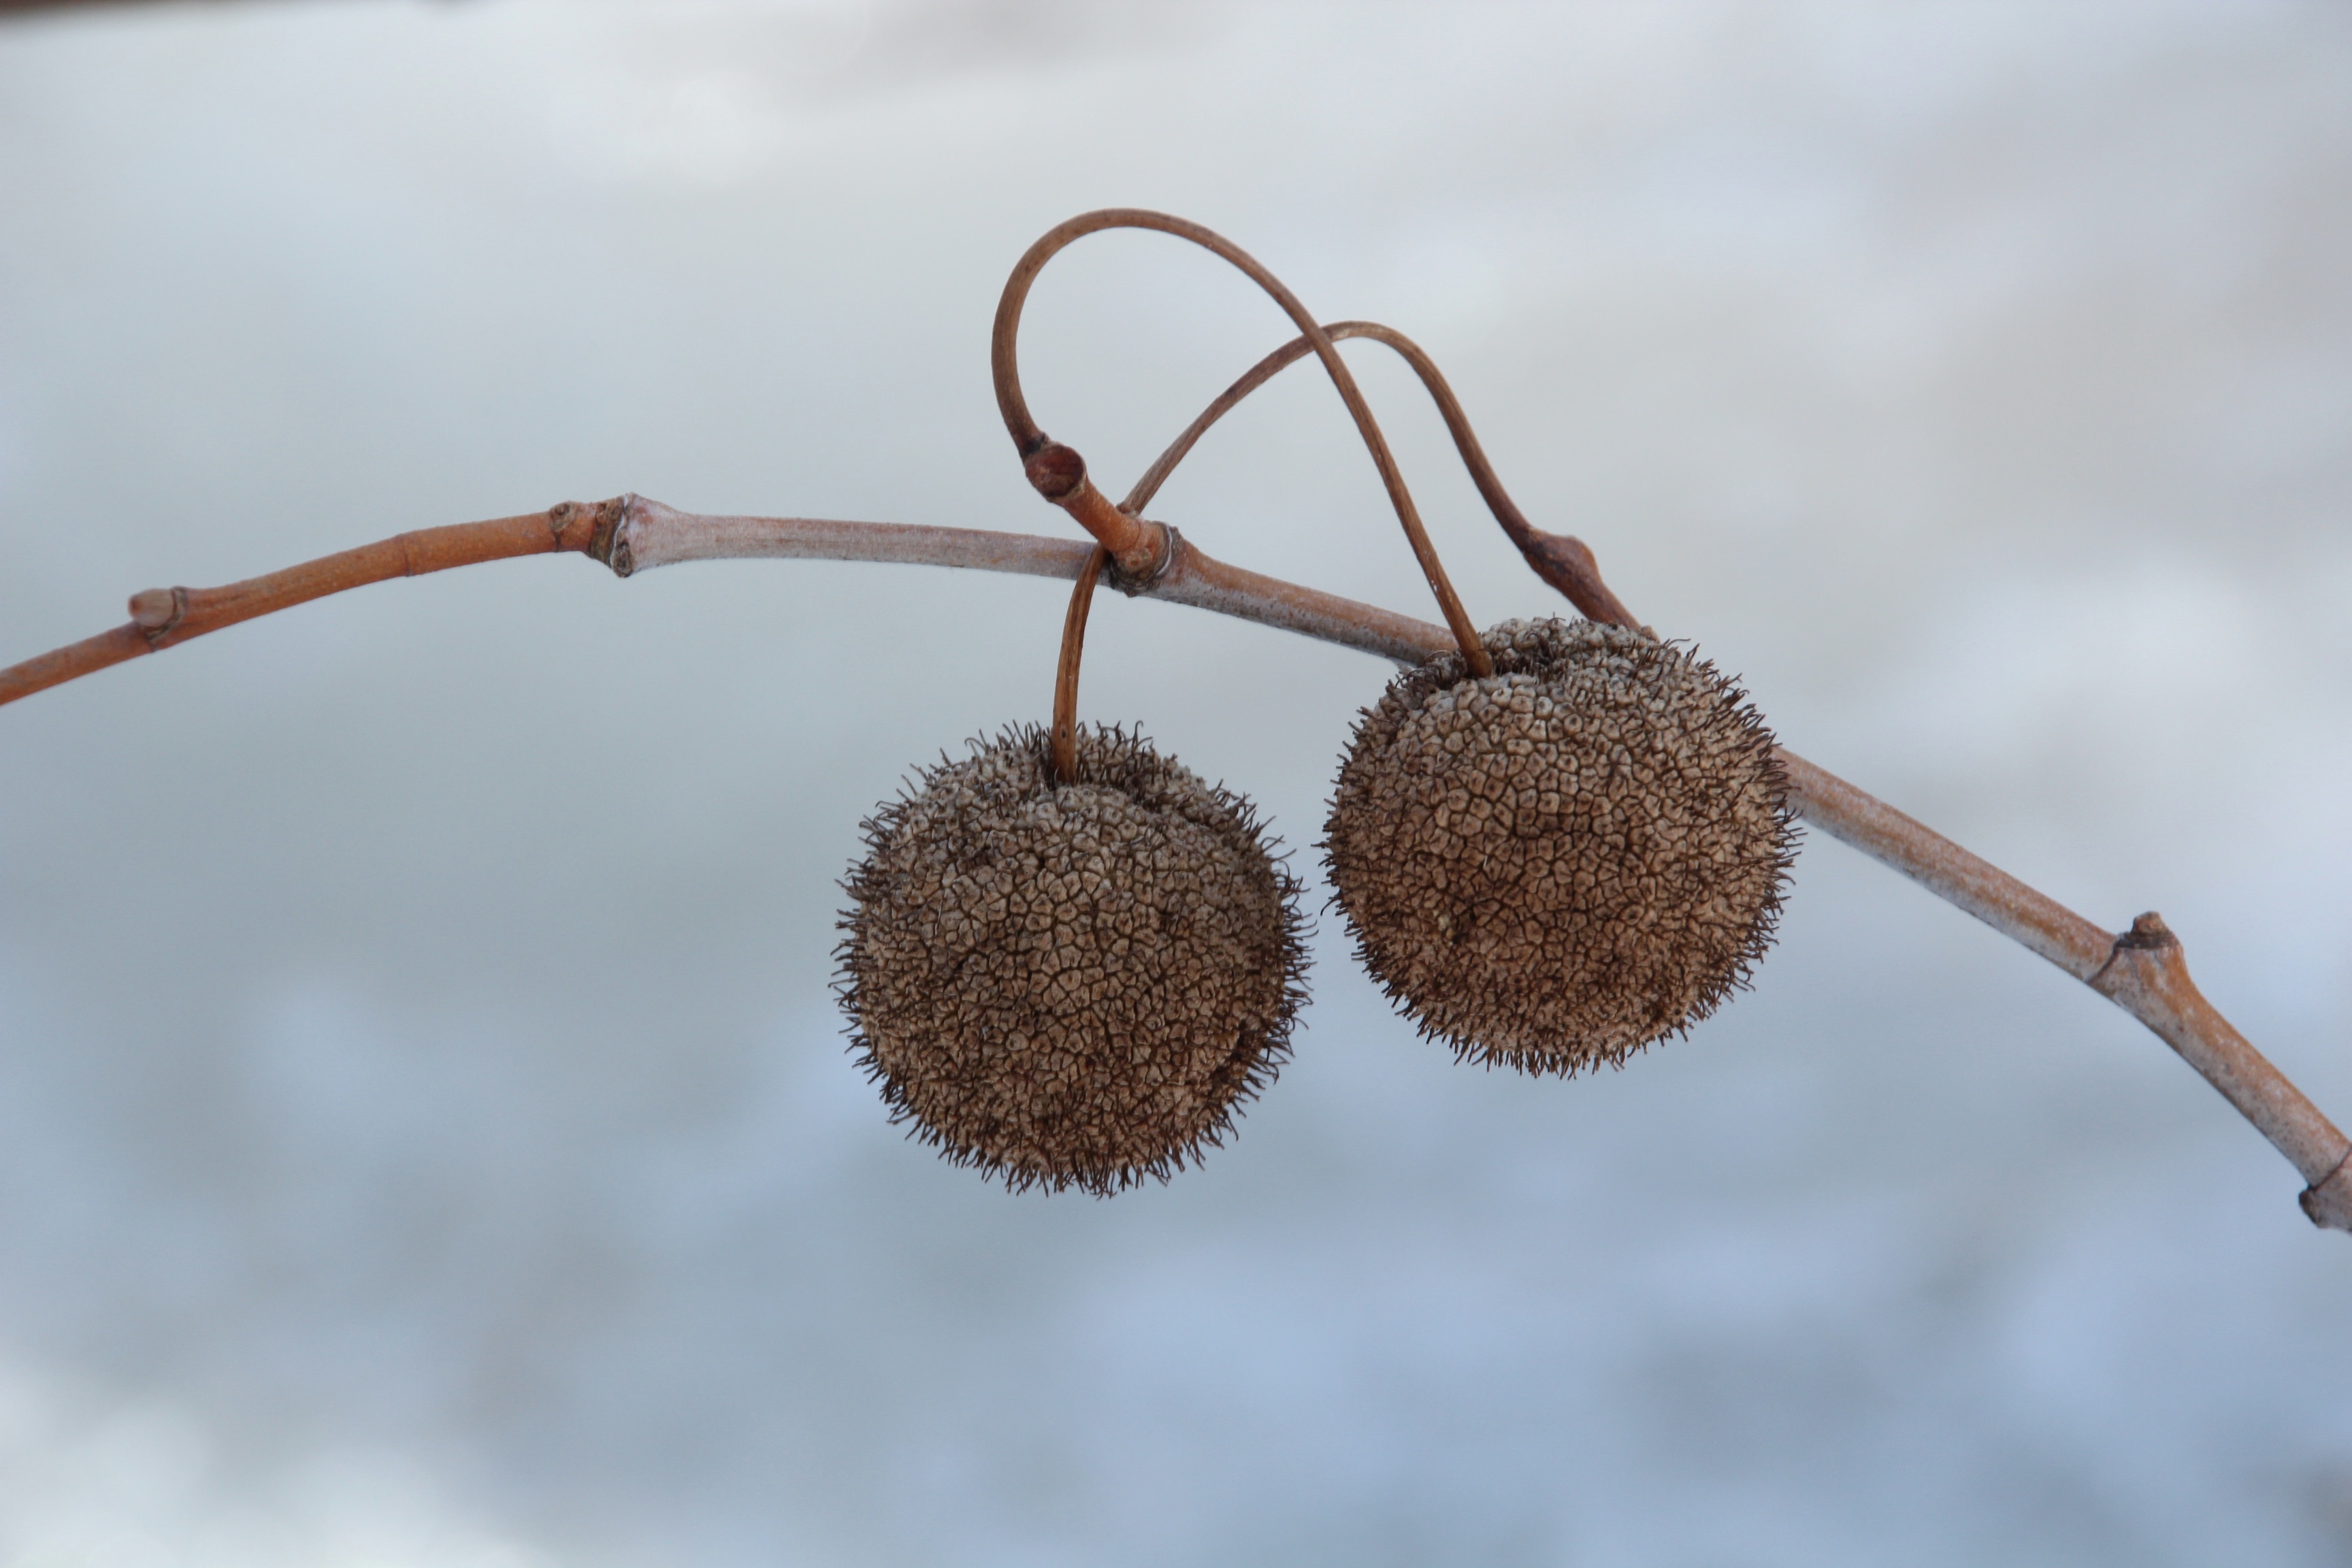
tree, nature, branch, snow, winter, plant, leaf, round, flower, frost, food, produce, autumn, flora, season, twig, close up, coconut, seeds, nuts, balls, macro photography, plant stem, thorns spines and prickles, butter balls